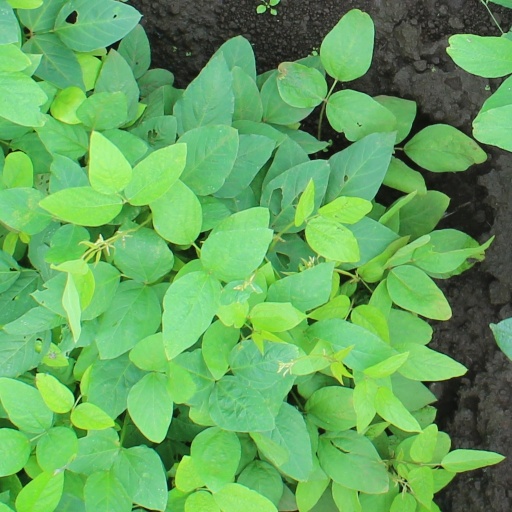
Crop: soybean